Hurricane Chris (2018)

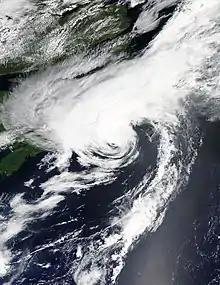
Satellite picture of Chris affecting Canada after becoming an extratropical cyclone

By late on July 10, a weakening mid-level ridge over the central Atlantic and a new trough over the northeastern United States began to accelerate the cyclone eastward. At 12:00 UTC on July 10, Chris became a hurricane as it moved quicker to the northeast. The storm's new movement forced the center out of the upwelled water, and Chris proceeded to rapidly intensify late on July 10. Chris peaked as a Category 2 hurricane with winds of 105 mph (165 km/h) and a pressure of 969 mbar (28.61 inHg) at 00:00 UTC on July 11, with the convective ring in its core transforming into a full eyewall. Early on July 11, Chris began weakening as it moved out of the Gulf Stream, with its eye being obscured by clouds. Although the eye briefly became visible again, it quickly disappeared beneath the clouds as the cyclone's structure slowly steadily degraded. The storm began extratropical transition late on July 11, with the rain shield expanding to the northwest quadrant. At 12:00 UTC on July 12, Chris weakened to a tropical storm, and six hours later, it transitioned to an extratropical cyclone a few hundred miles southeast of Newfoundland. The extratropical storm made landfall by 00:00 UTC on July 13 in Newfoundland and Labrador. The low continued northeastward over the Atlantic for the next few days, before weakening and finally dissipating southeast of Iceland on July 17.